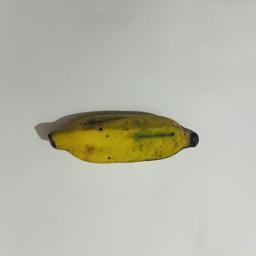
Banana variety: Bangla Kola